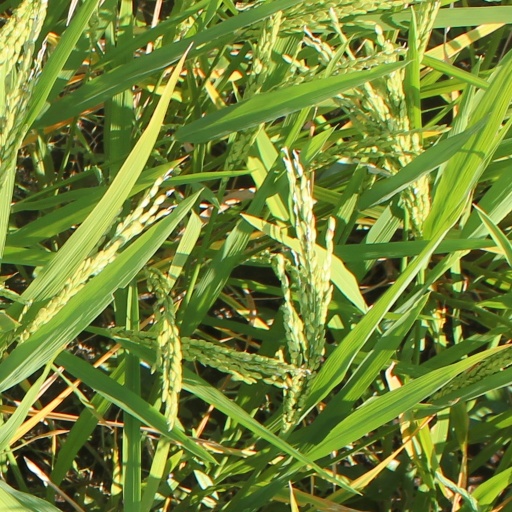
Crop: rice